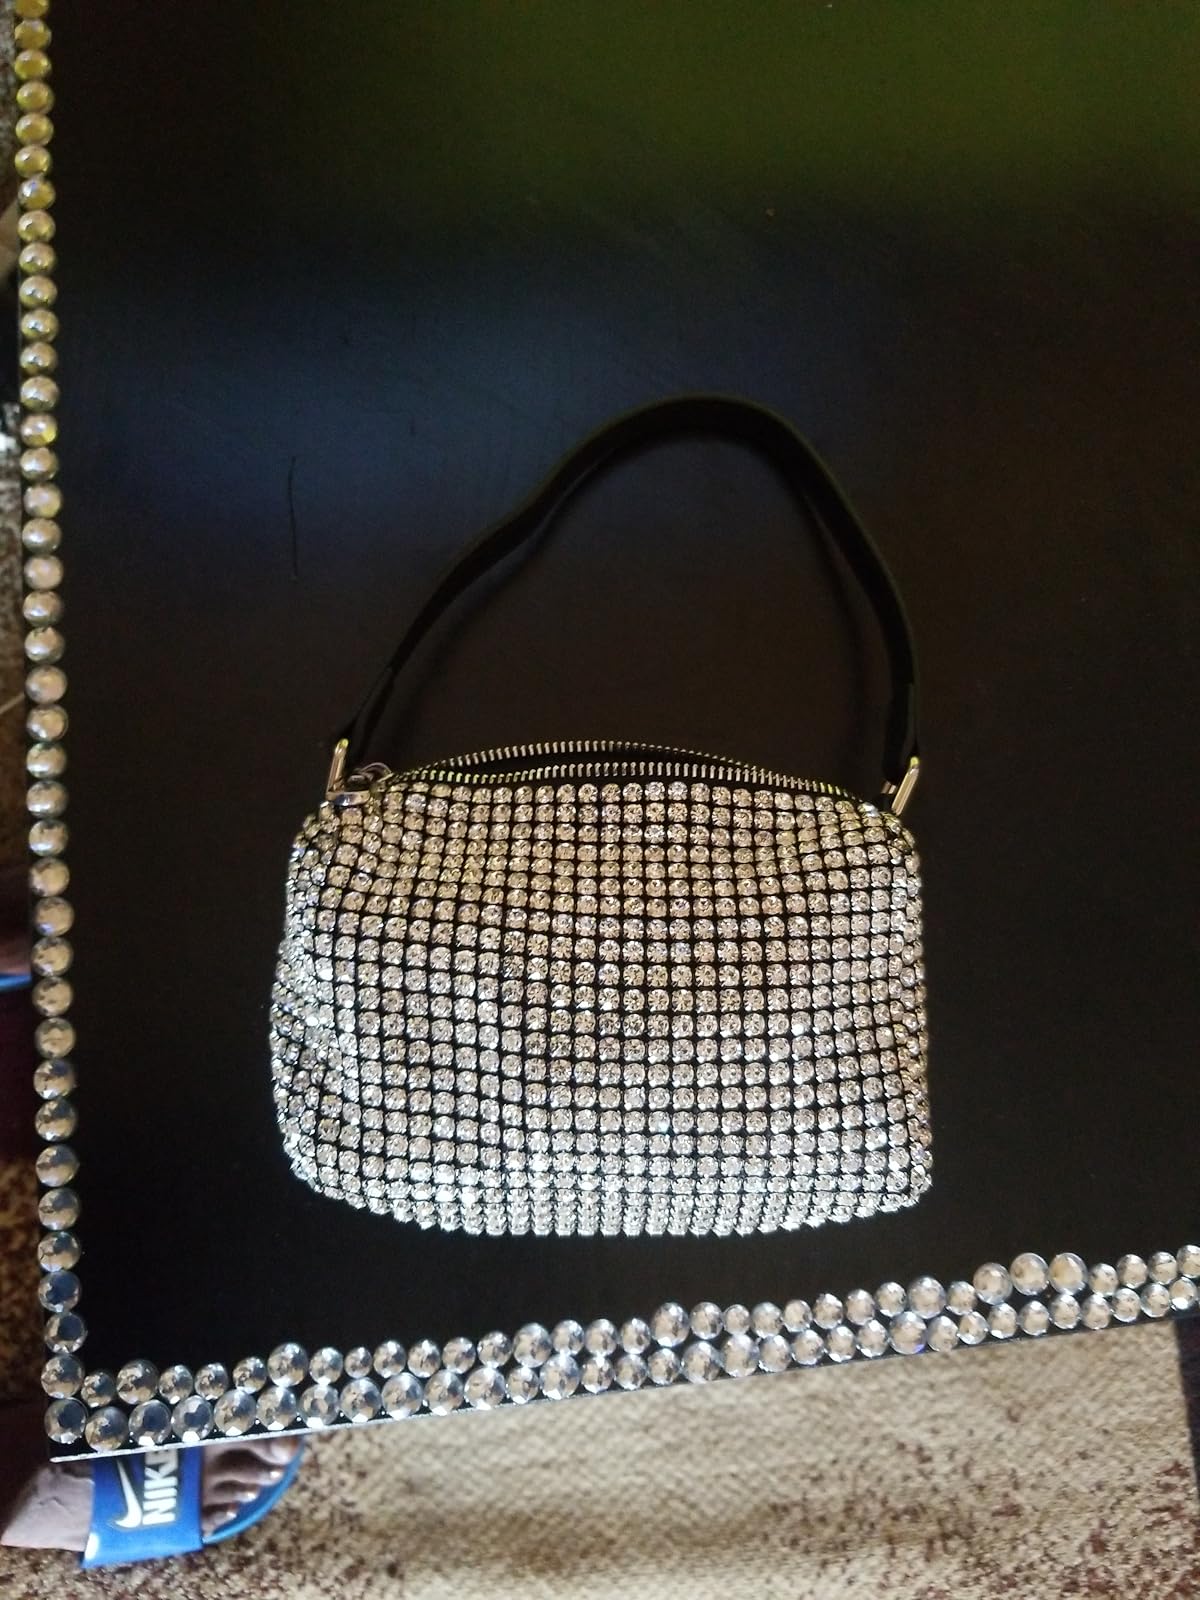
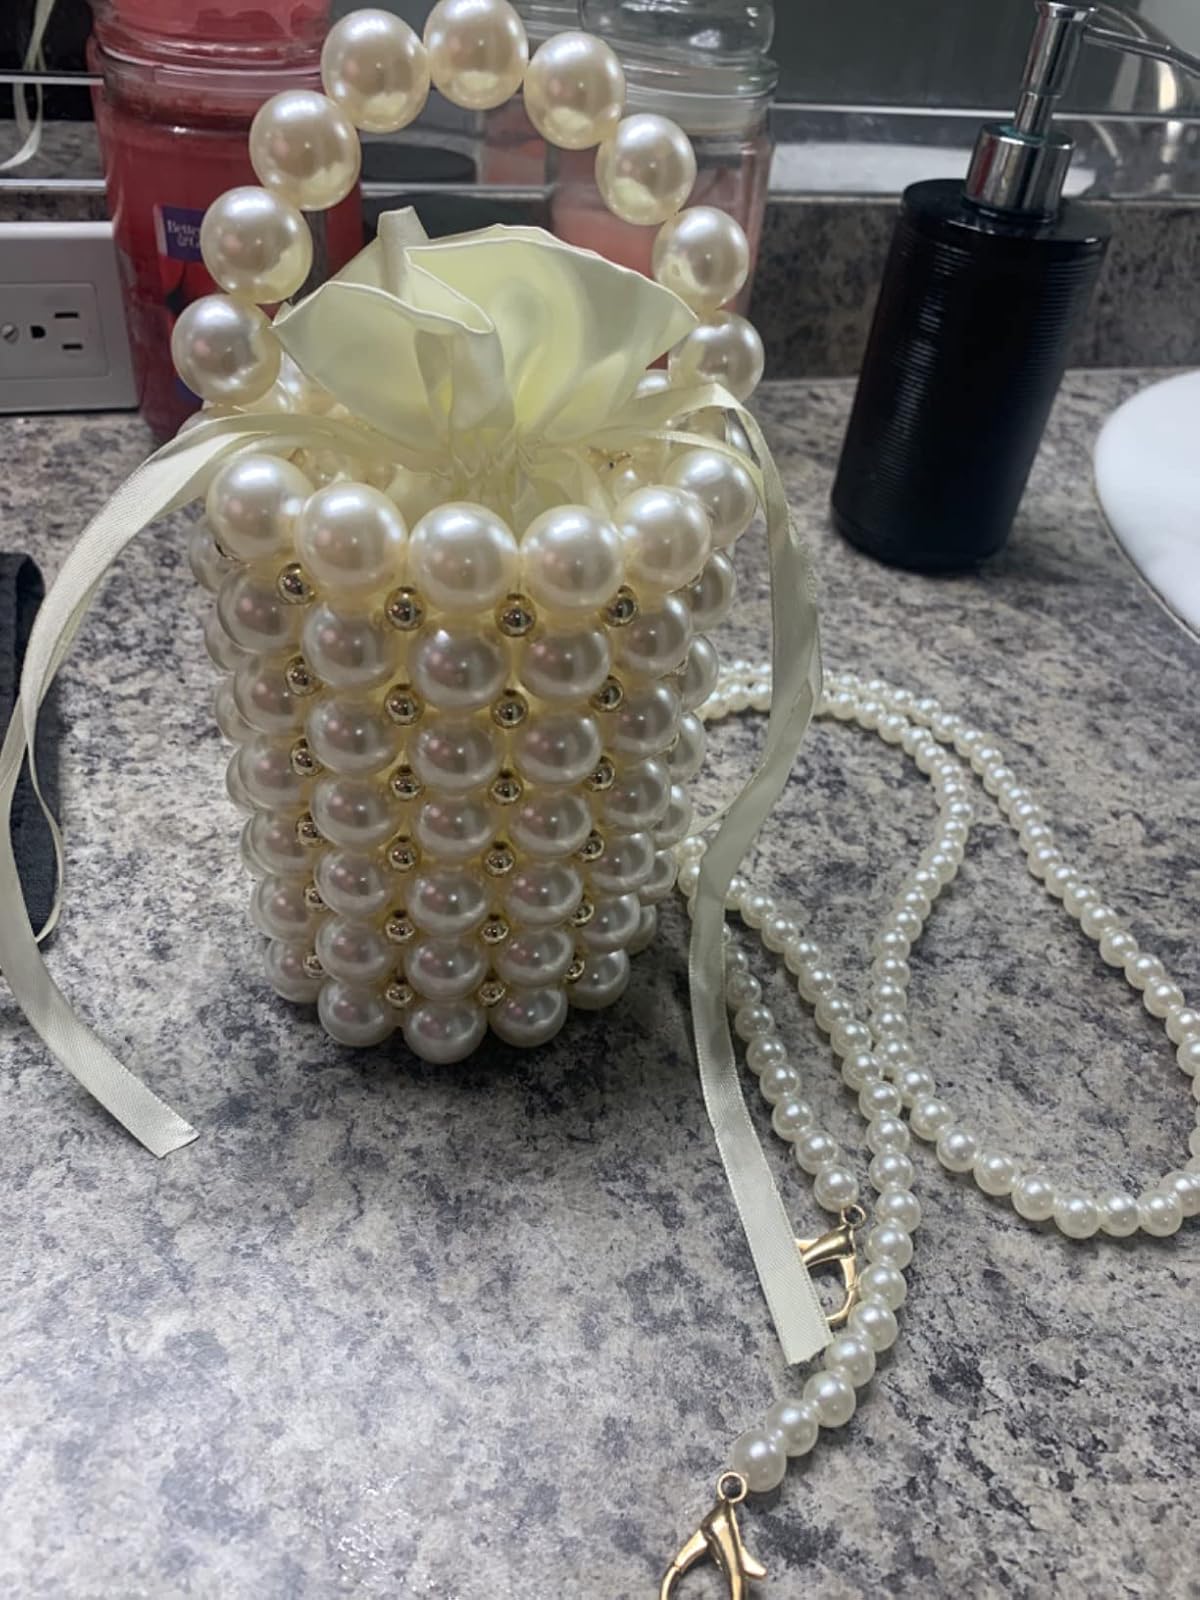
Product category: accessories_handbag
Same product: no